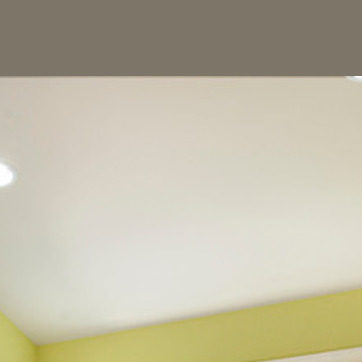
Material: painted